Stupino, Stupinsky District, Moscow Oblast

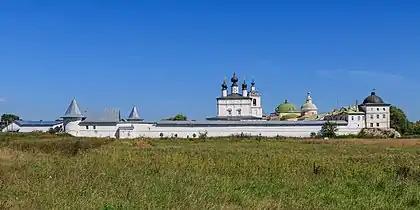
Belopesotsky Monastery in Stupino

The town is home to the Belopesotsky Monastery, which contains structures from the 17th century and later.